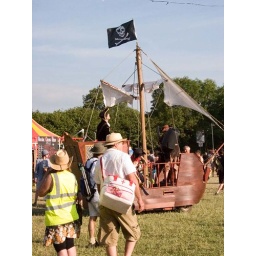
Pirate ship in the Circus field